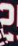
Number: 2